Trinidad and Tobago

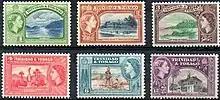
The Queen on 1953 stamps of Trinidad and Tobago

In 1903, a protest against the introduction of new water rates in Port of Spain erupted into rioting; 18 people were shot dead, and the Red House (the government headquarters) was damaged by fire. A local elected assembly with some limited powers was introduced in 1913. Economically Trinidad and Tobago remained a predominantly agricultural colony; alongside sugarcane, the cacao (cocoa) crop also contributed greatly to economic earnings in the late 19th and early 20th centuries.